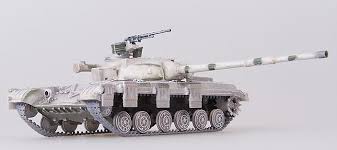
Label: Tank